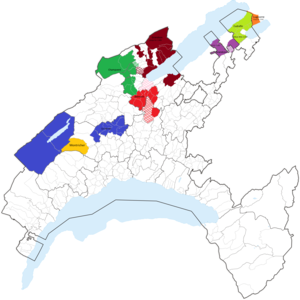
Possessions de la famille de Grandson.
La famille de Grandson est une maison noble qui tenait le château de Grandson dans le canton de Vaud en Suisse. Ils vont fonder la lignée des seigneurs de La Sarraz lorsque Adalbert II de Grandson installera à cet endroit les premiers colons. Au XIIIᵉ siècle Ebald IV de Grandson va faire de La Sarraz la résidence familiale, c'est pourquoi Girard, son fils ainé et donc le chef de la famille, recevra l'hommage de ses frères Henri et Pierre, le premier comme seigneur de Champvent et le second comme seigneur de Grandson, ainsi que celui des seigneurs de Belmont et Montricher. Plus tard ils succéderont aux seigneurs de Pesmes sur leur terre lors du mariage d'Othon II de Grandson avec Jeanne de Pesmes. Enfin par le mariage de Guillaume de Grandson, fils de Pierre dit Perron, avec Sybille de Trégoz ils seront alliés aux comtes de Salisbury.